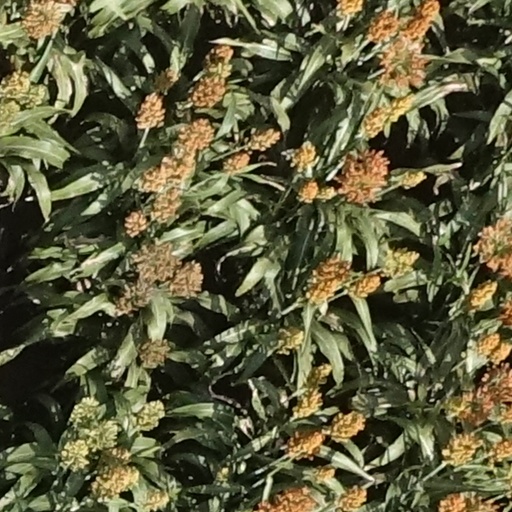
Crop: sorghum